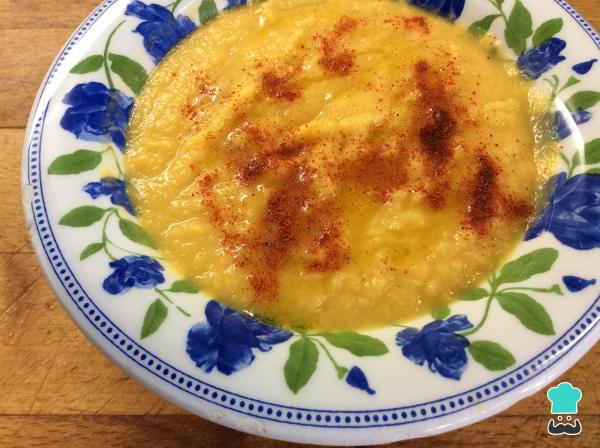
Sirve el hummus de garbanzos y calabaza en un bol, añade un chorrito de aceite de oliva virgen extra y espolvorea un poco de pimentón dulce o paprika.